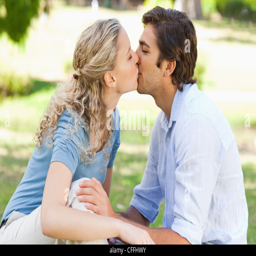
side view of a couple sitting and kissing on the lawn